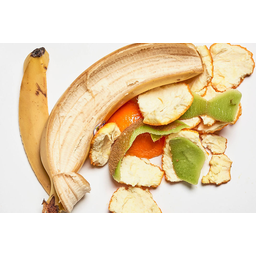
Label: generalcompost